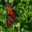
Label: butterfly